Empty category

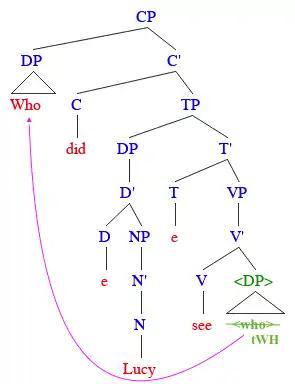
This example shows the movement of "WH" DP [who] from the complement position of the verb to the specifier position of CP.

In certain syntactic environments (e.g. specifier VP and the specifier position of a TP which introduces a non-finite verb), case features are unable to be “checked”, and a determiner phrase must move throughout the phrase structure in order to check the case features. When this happens, a movement rule is initiated, and the structure is altered so that we hear the DP overtly pronounced in the position of the sentence which it has been moved to; a DP-trace is an empty category that appears at the original spot (the underlying position) of the DP, and stands for the syntactic space in the tree that the DP previously occupied. DP-trace is found in complementary distribution to PRO.